51st Fighter Wing

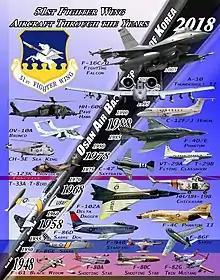
Historical Aircraft of the 51st Fighter Wing; Poster created by L. Vance Fleming, Historian for the 51st Fighter Wing. The photos used were from open-source sites. Not all aircraft were specifically assigned to the 51st Fighter Wing but are representative of the type of aircraft that were assigned.

The 51st FW's aircrews have flown a variety of aircraft, including the P/F-51 Mustang, F-80 Shooting Star, F-82 Twin Mustang, F-86 Sabrejet, F-94 Starfire, F-102A Delta Dagger, F-4E Phantom II, RF-4C Phantom II, F-106A Delta Dart, OV-10 Bronco, A-10 and OA-10 Thunderbolt II and several versions of the F-16 Fighting Falcon.